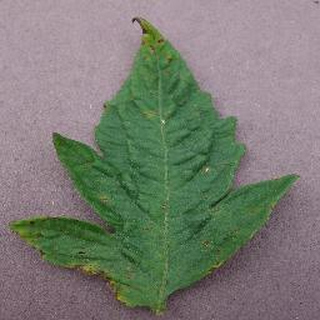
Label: tomato_septoria_leaf_spot